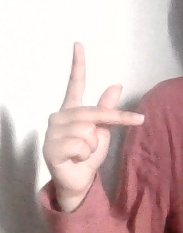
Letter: dha